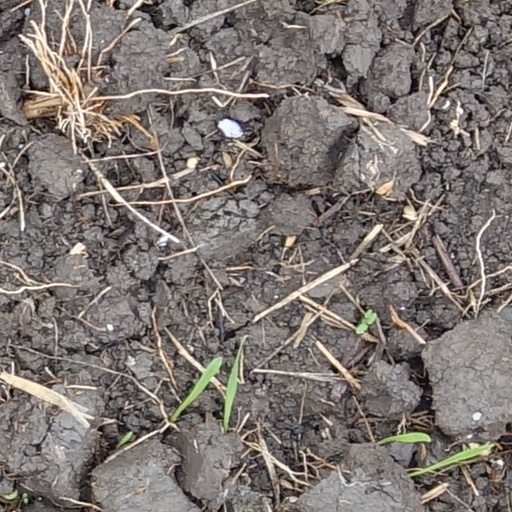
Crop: wheat